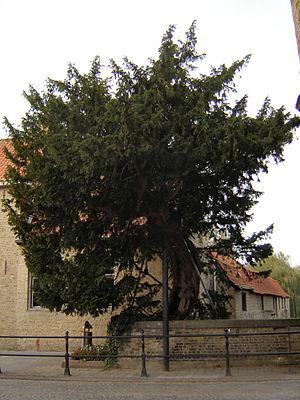
Lo, également écrit Loo, est une section de la ville belge de Lo-Reninge située en Région flamande dans la province de Flandre-Occidentale. Elle est connue pour le Caesarsboom, un if classé monument historique dont on pense qu'il a plus de 2 000 ans.